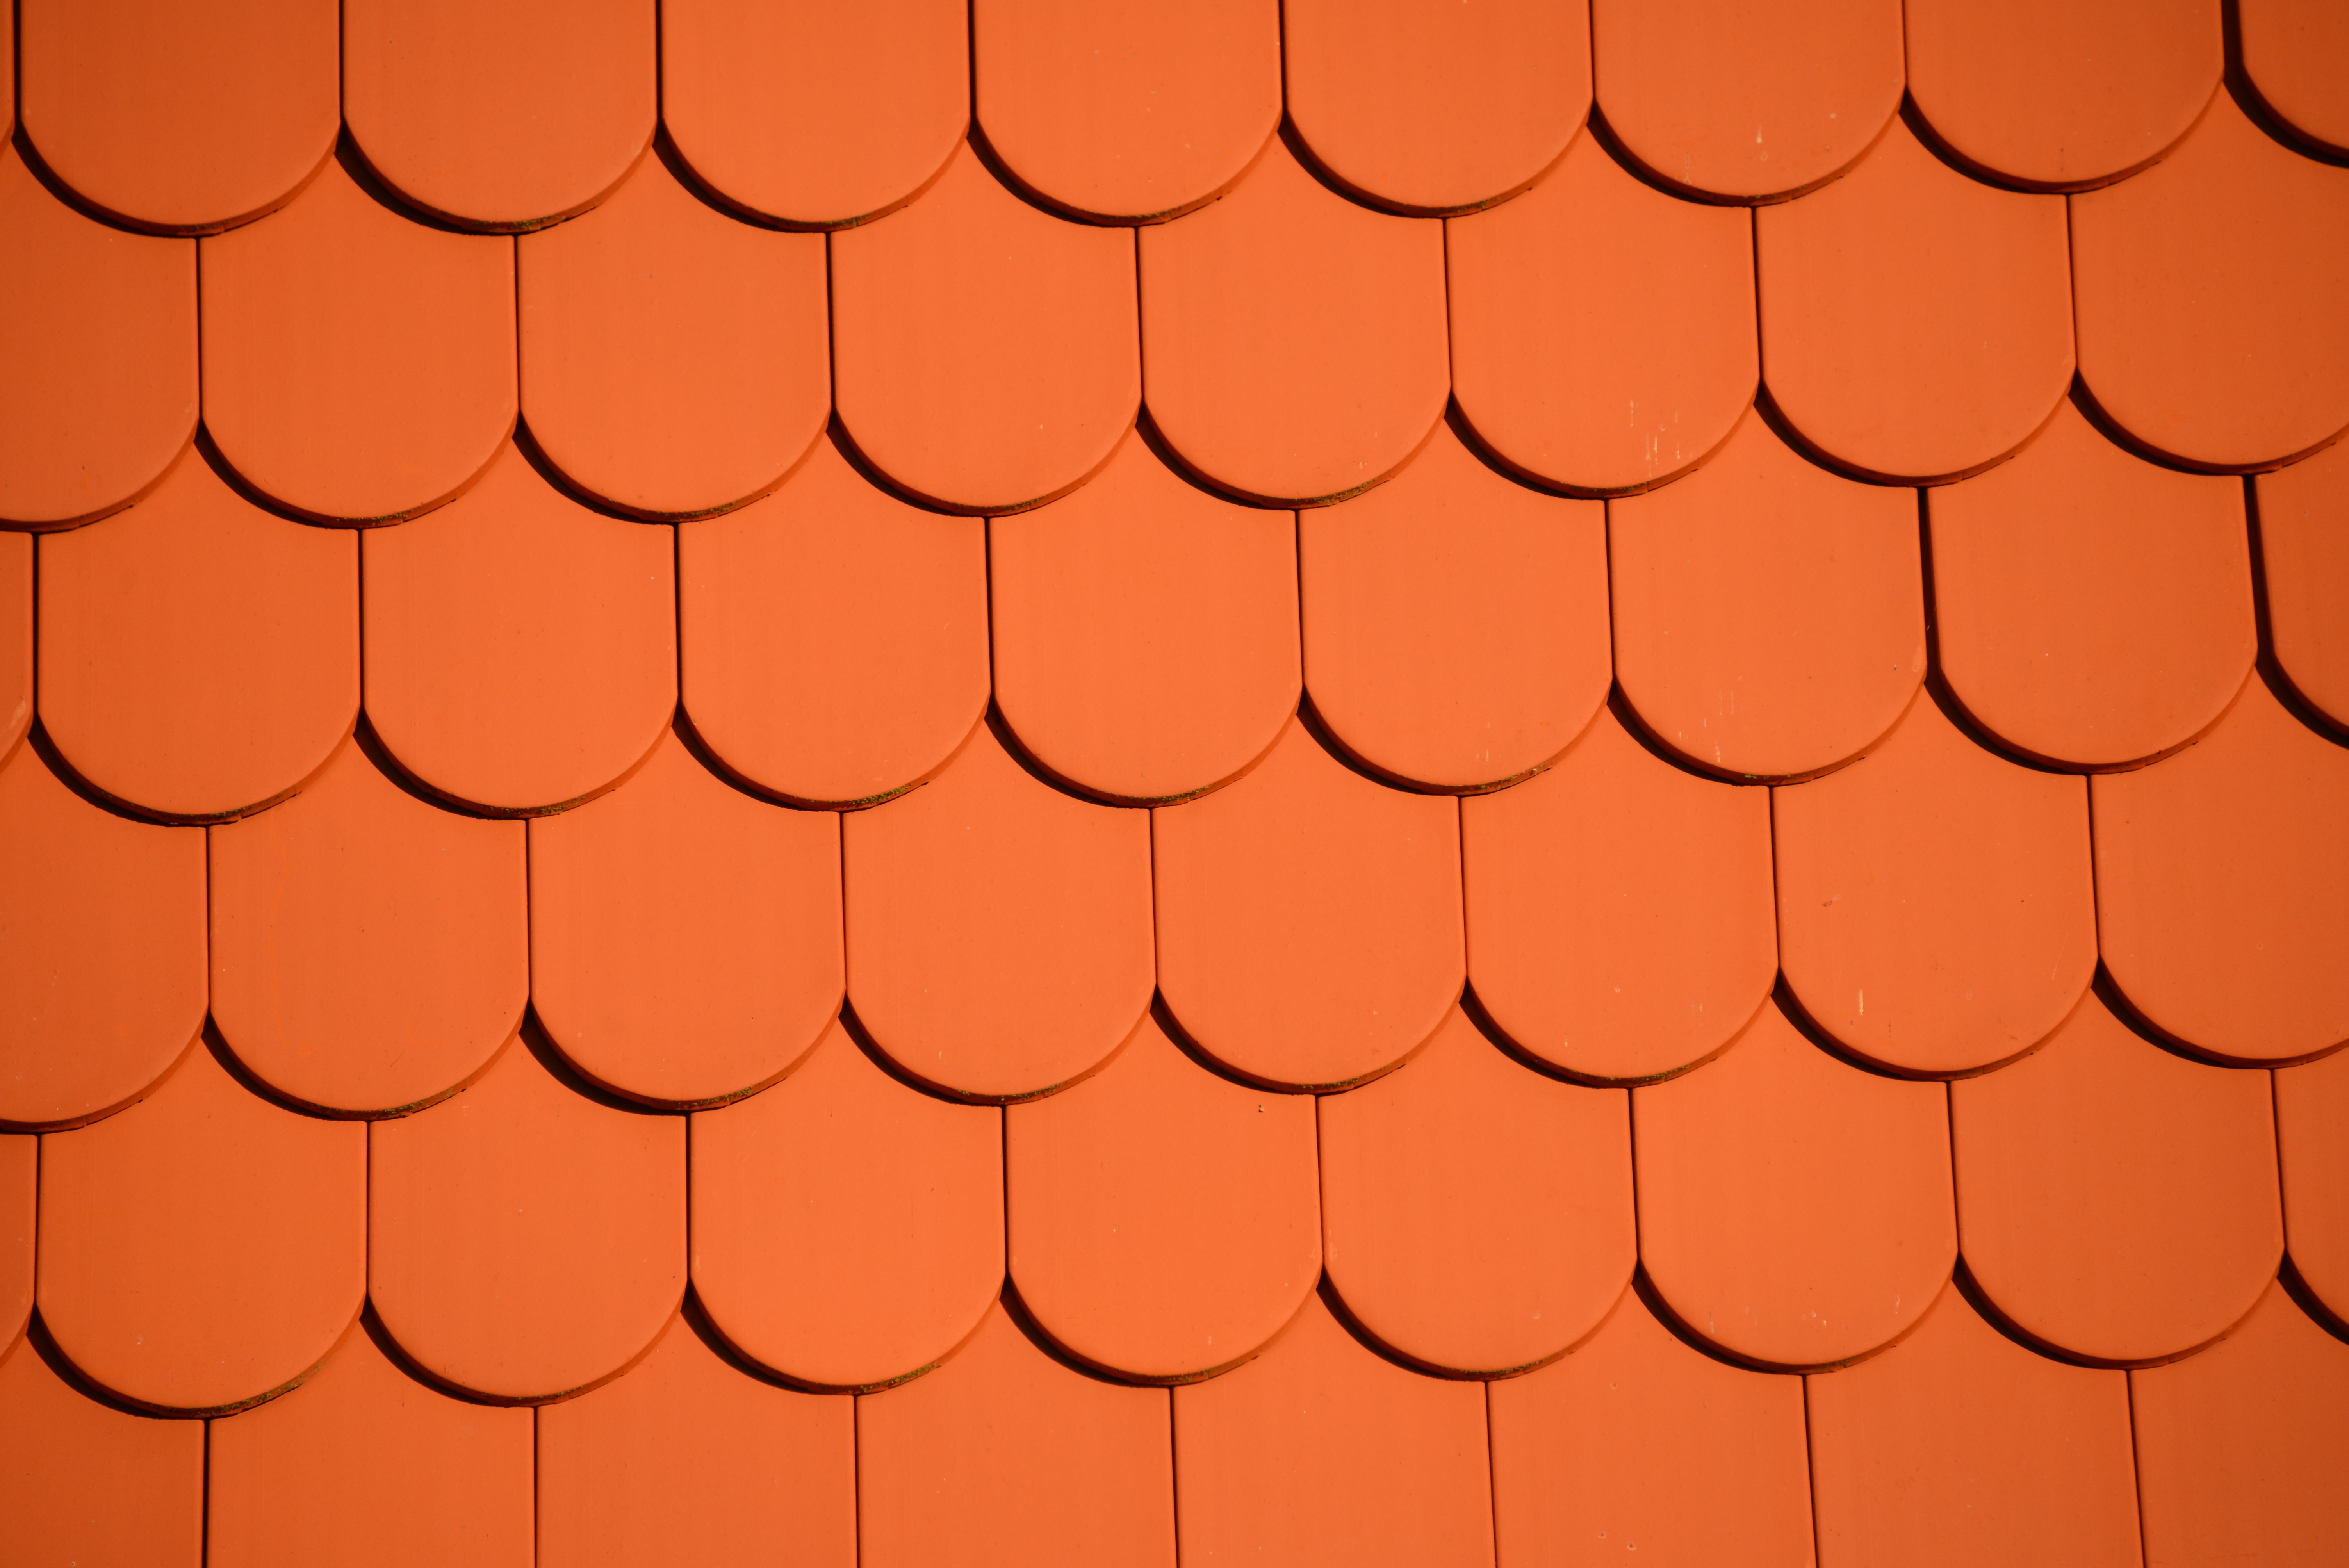
texture, petal, floor, wall, orange, pattern, line, red, color, tile, yellow, brick, lighting, circle, roofing, font, art, design, symmetry, shape, red brick, flooring, wall window